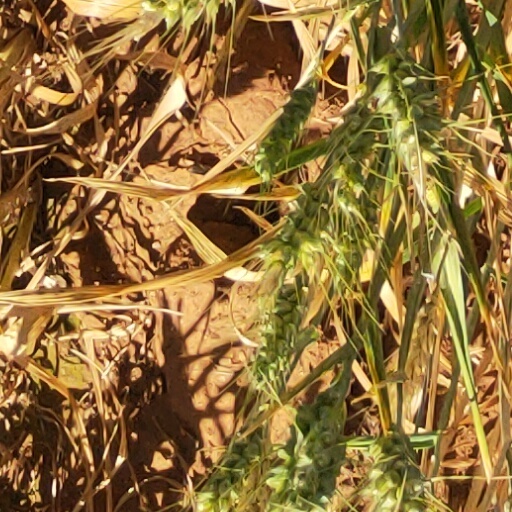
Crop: wheat